Iñigo Calderón

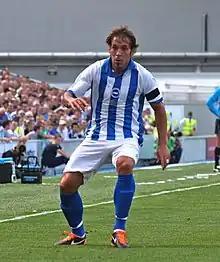
Calderón with Brighton & Hove Albion in 2011

On 7 January 2010, after a spell on trial, Calderón signed with Football League One club Brighton & Hove Albion on a contract until the end of the campaign. He made his debut nine days later in a 2–1 win at Walsall, and scored his first goal for the Seagulls in another away fixture (also 2–1 victory), against Charlton Athletic on 23 February.